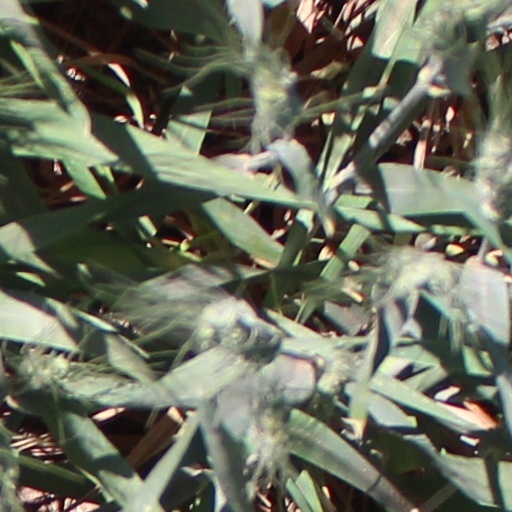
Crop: wheat